Family Airlines

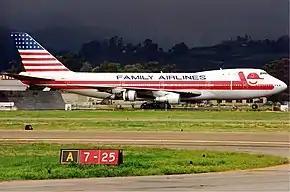
A former Boeing 747-100 of Family Airlines.

Family Airlines, later called Avatar Airlines, was an American low-cost airline proposed in the 1990s.